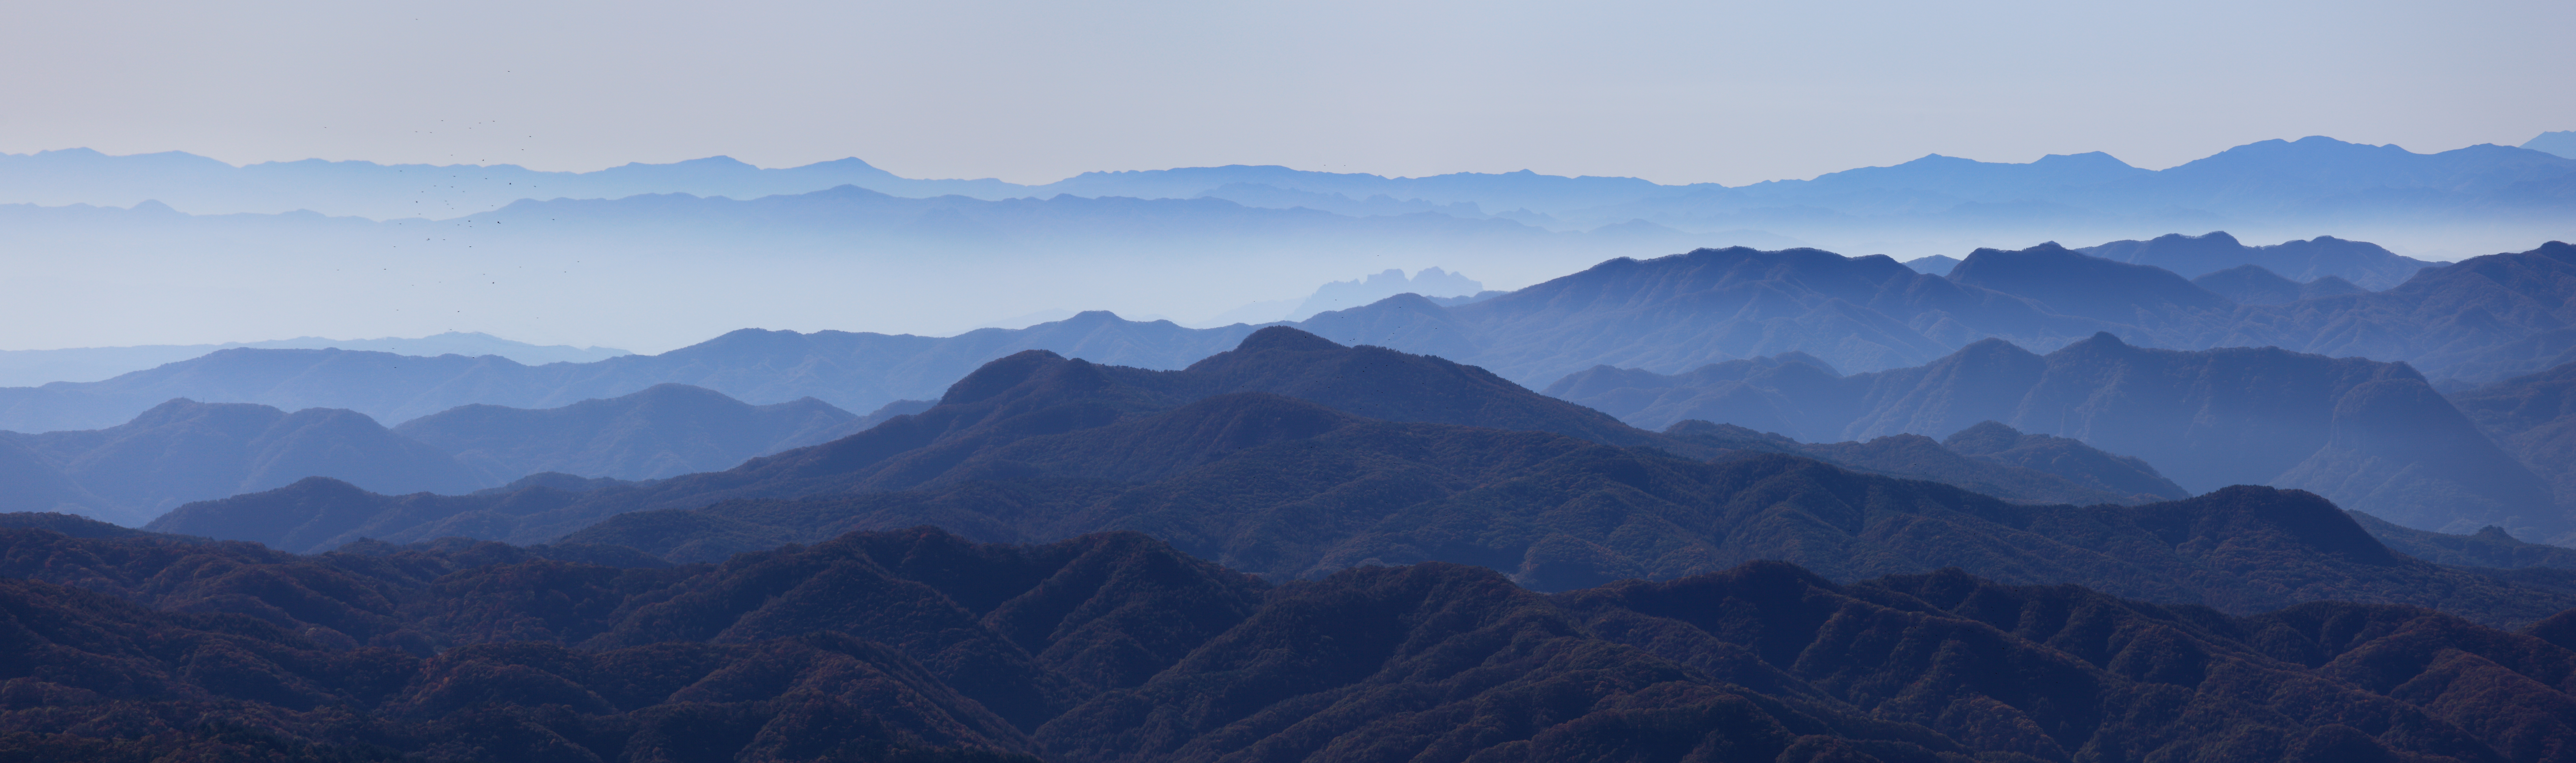
wilderness, mountain, sunrise, morning, dawn, valley, mountain range, panorama, high, ridge, plain, summit, alps, plateau, photomerge, 5d, hires, markii, pano, hi, res, resolution, stitch, gunma, agatsuma, nozoriko, landform, geographical feature, atmospheric phenomenon, mountainous landforms